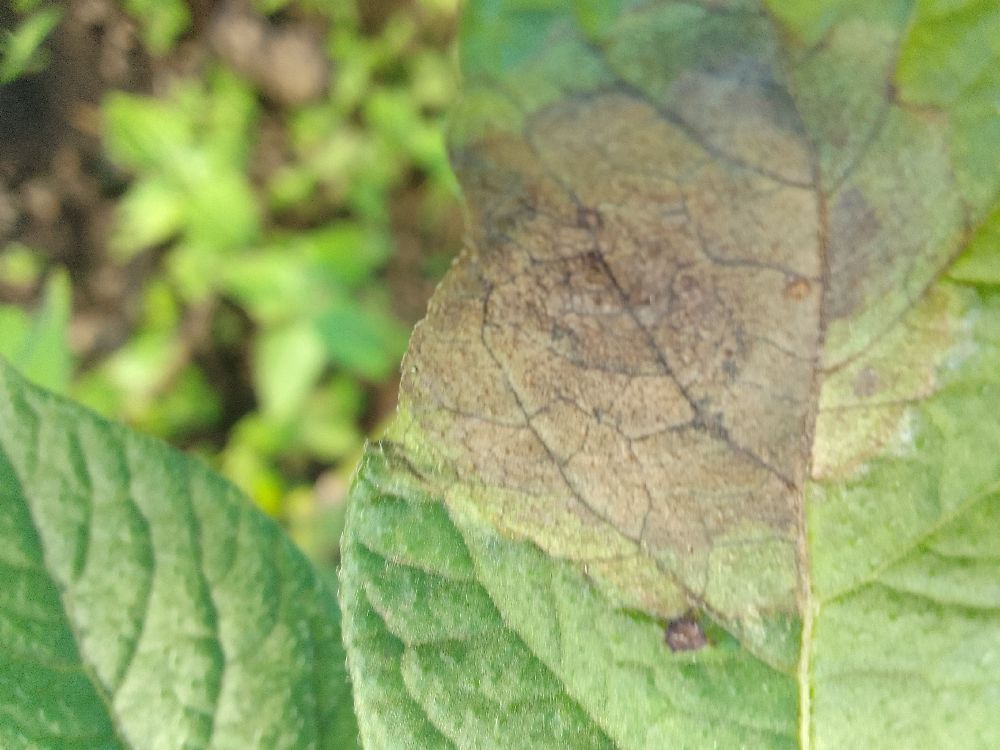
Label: Late blight